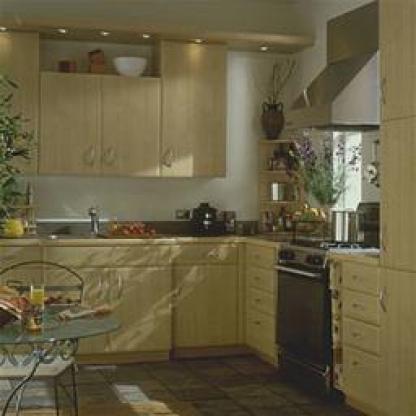
Scene: Indoor